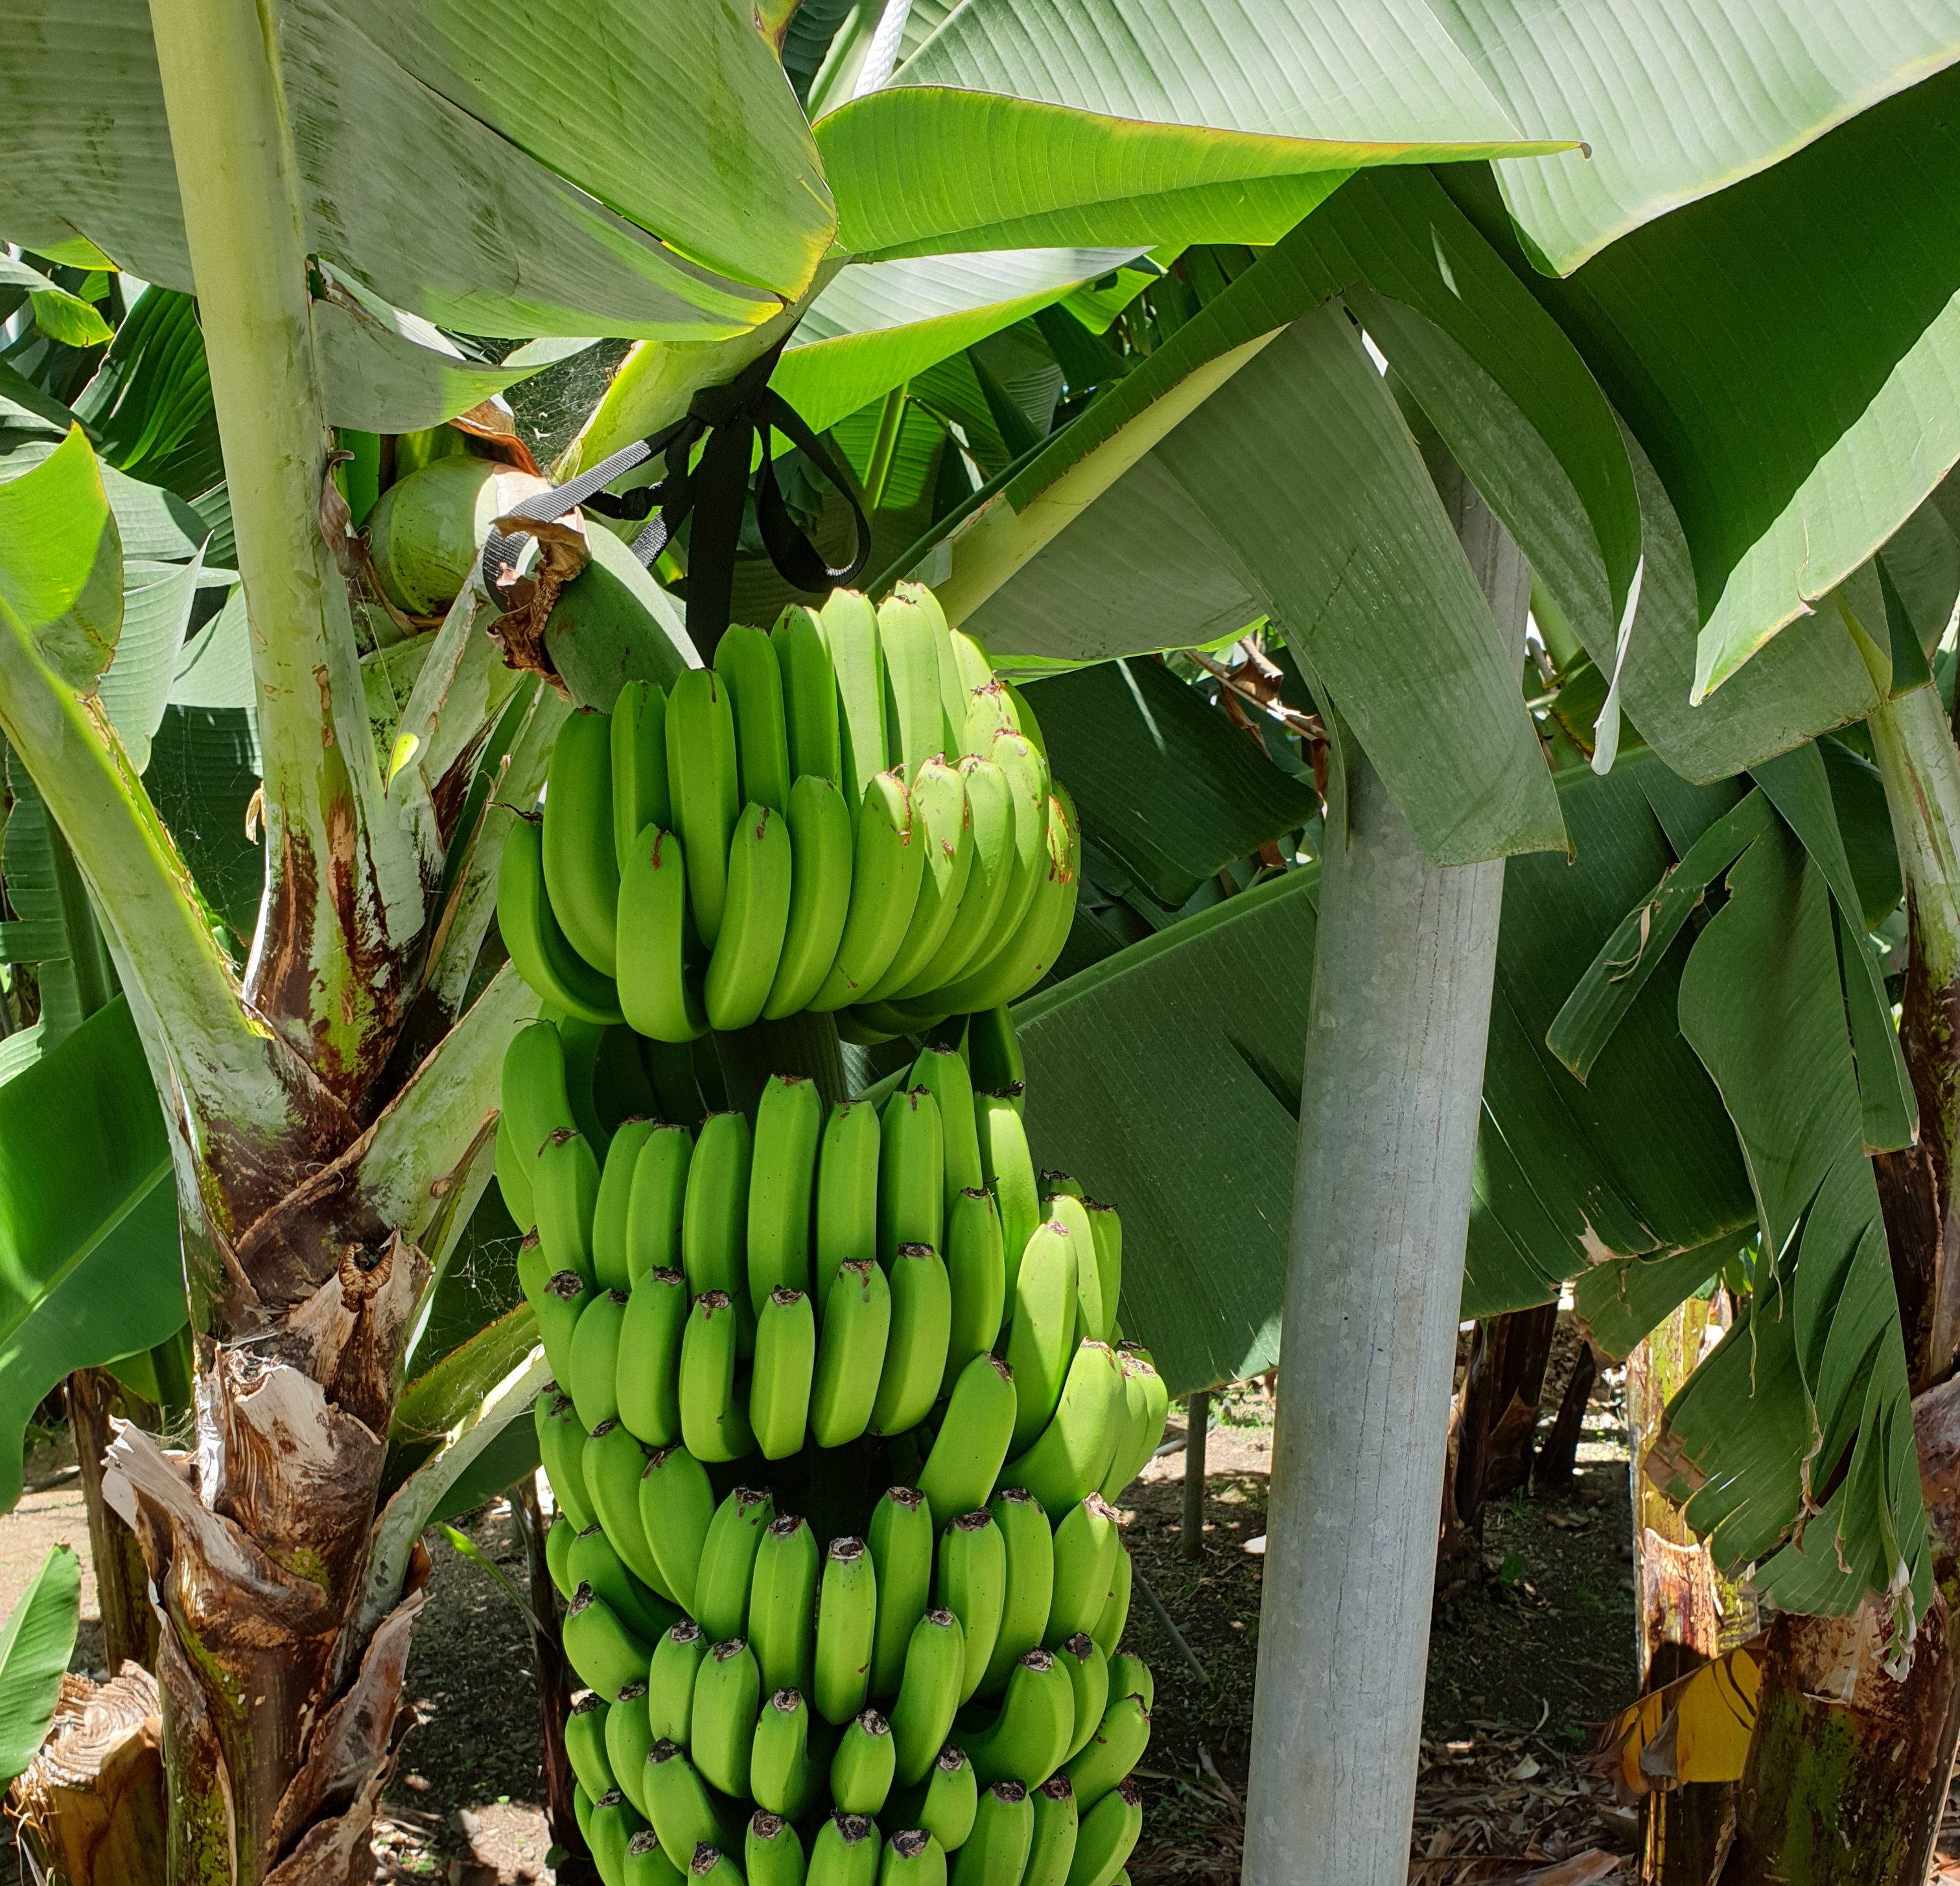
Label: Keep